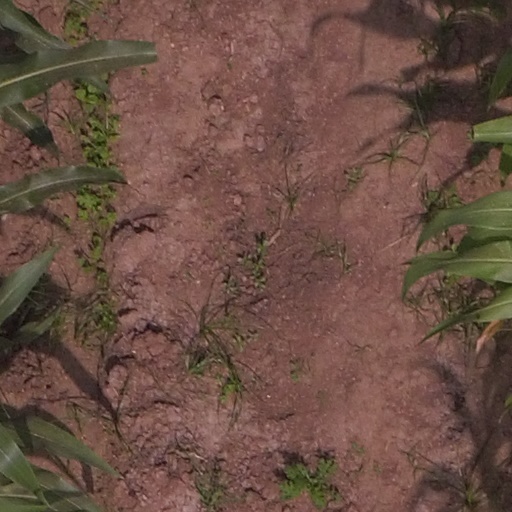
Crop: maize; corn